South African Class 2C 4-6-2

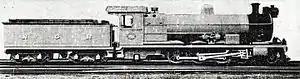
NGR Class A, c. 1910

The South African Railways Class 2C 4-6-2 of 1910 was a steam locomotive from the pre-Union era in the Colony of Natal.